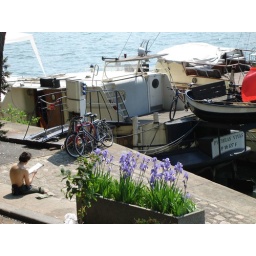
reading by the house boat